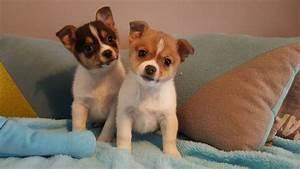
dog